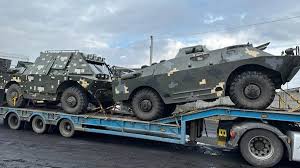
Label: BTR